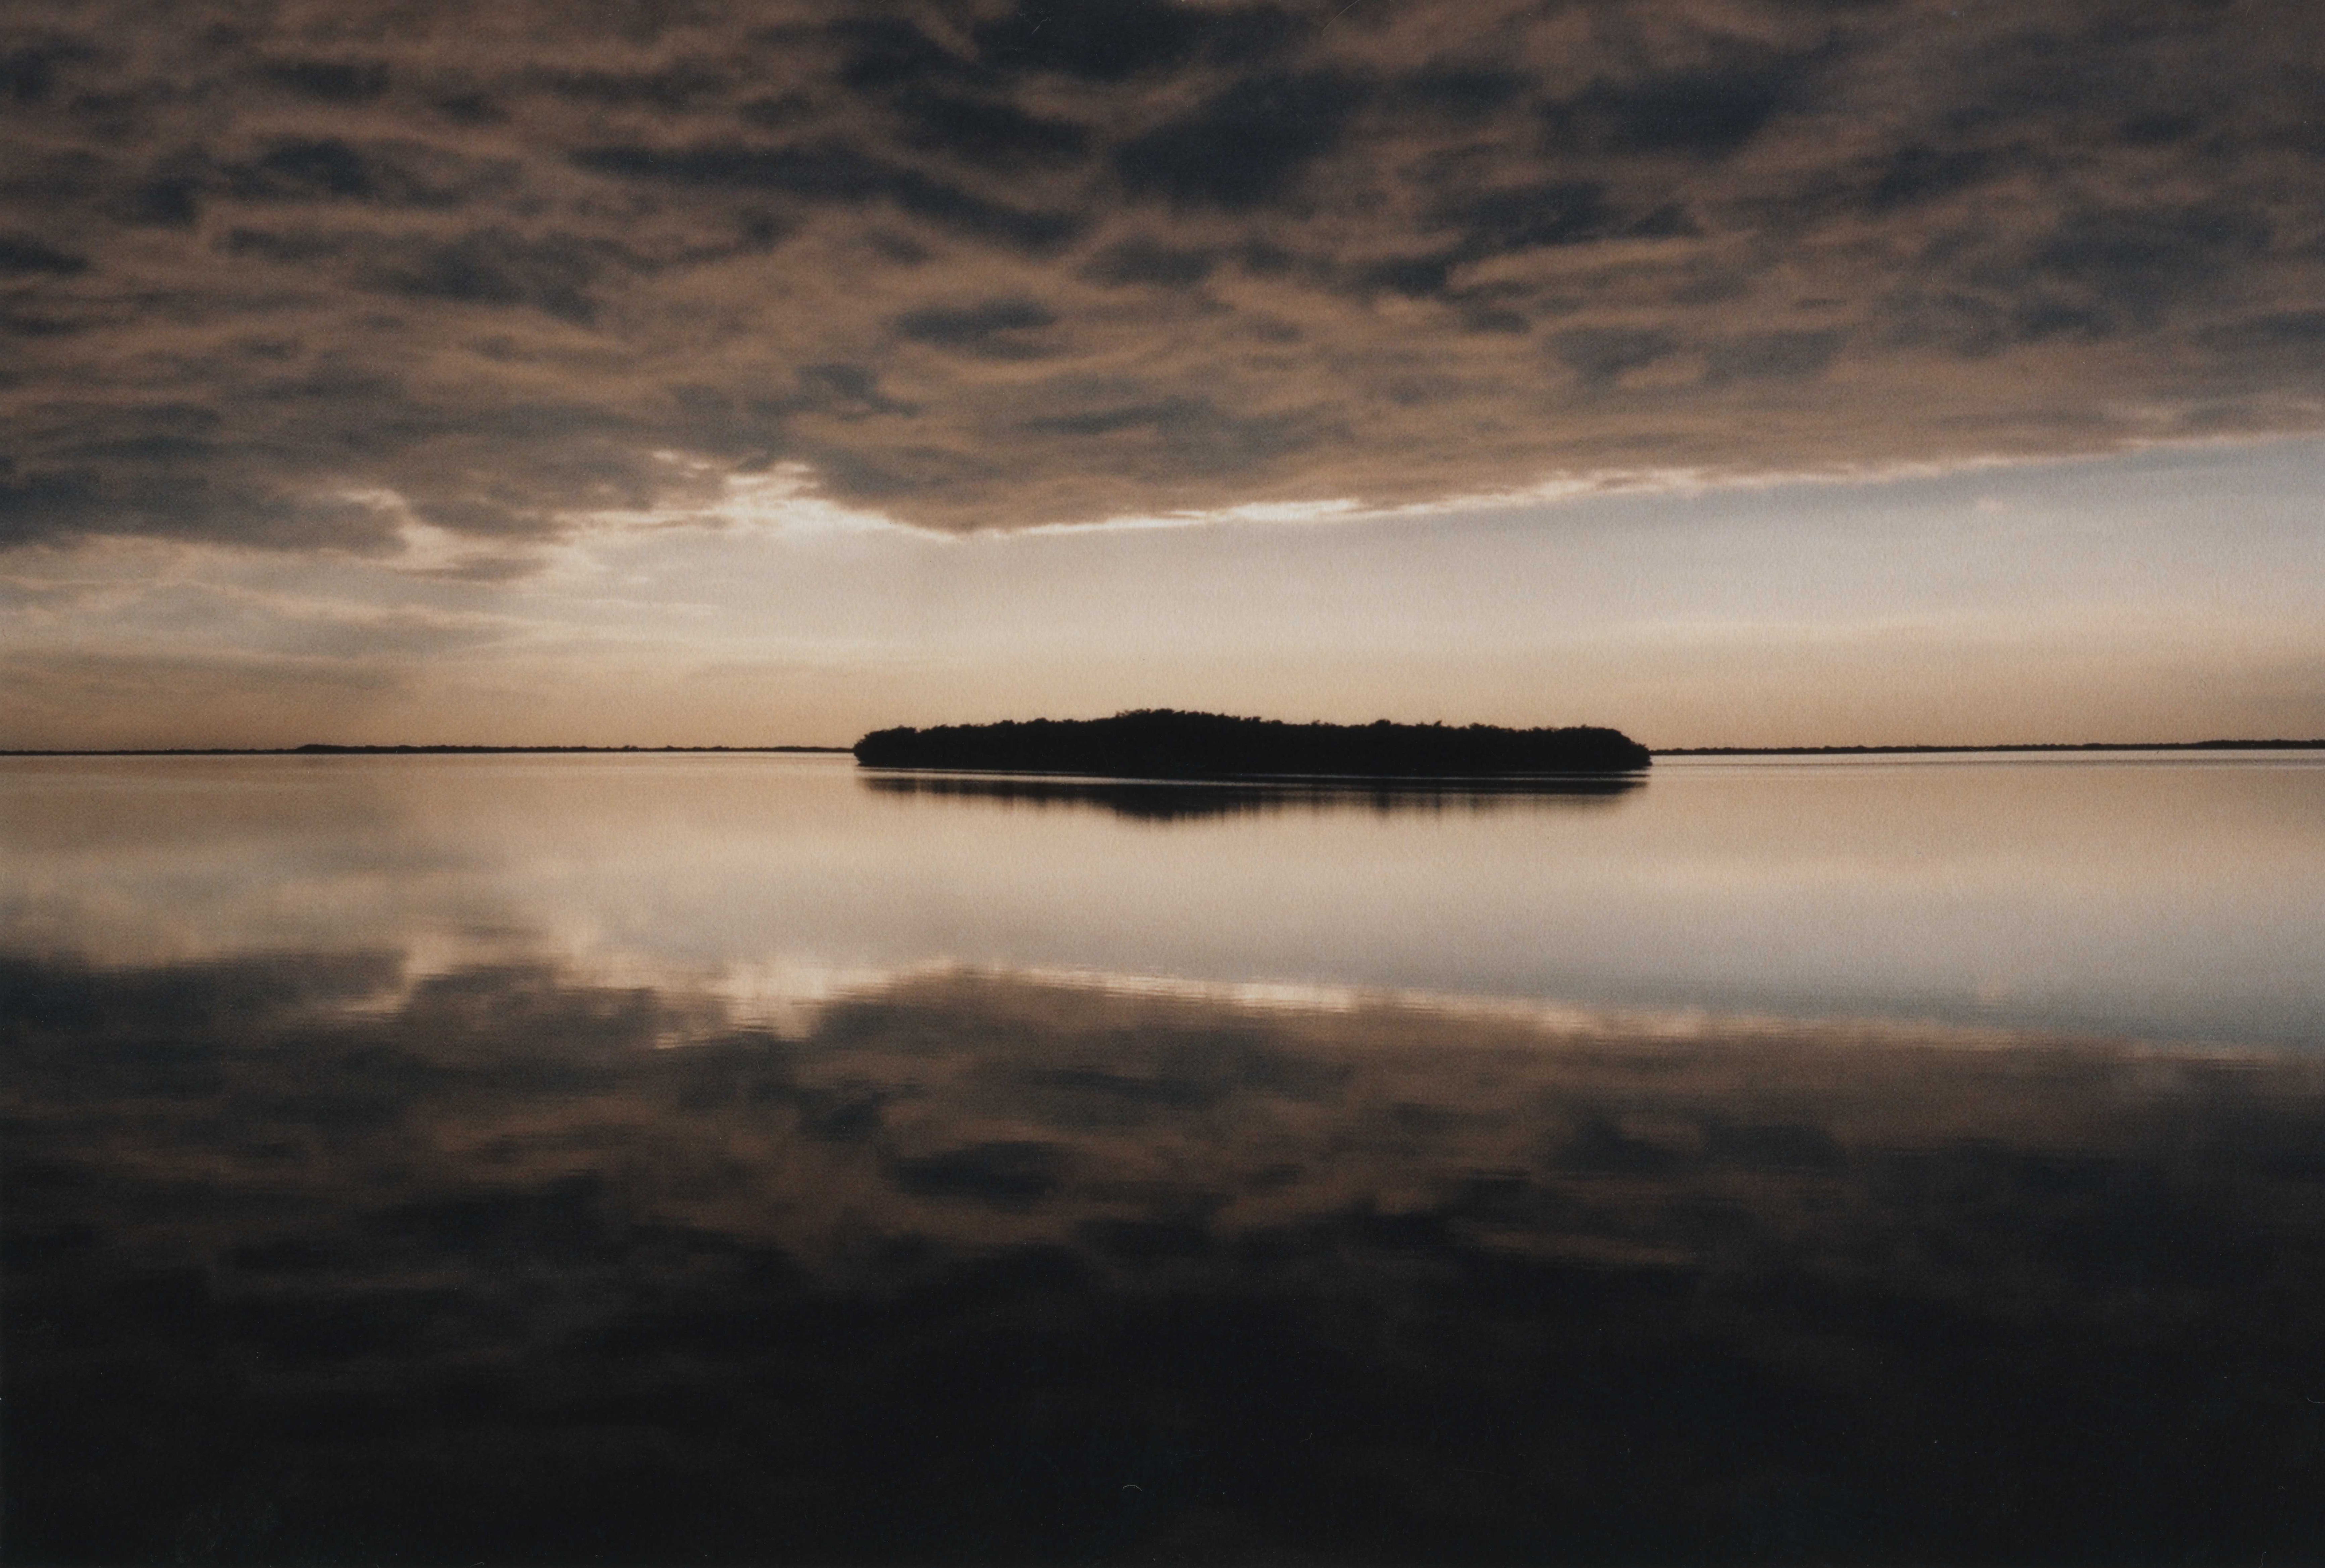
sea, coast, water, ocean, horizon, silhouette, light, cloud, sky, sun, sunrise, sunset, sunlight, morning, wave, lake, dawn, atmosphere, dusk, evening, reflection, island, darkness, outdoors, clouds, meteorological phenomenon, atmospheric phenomenon